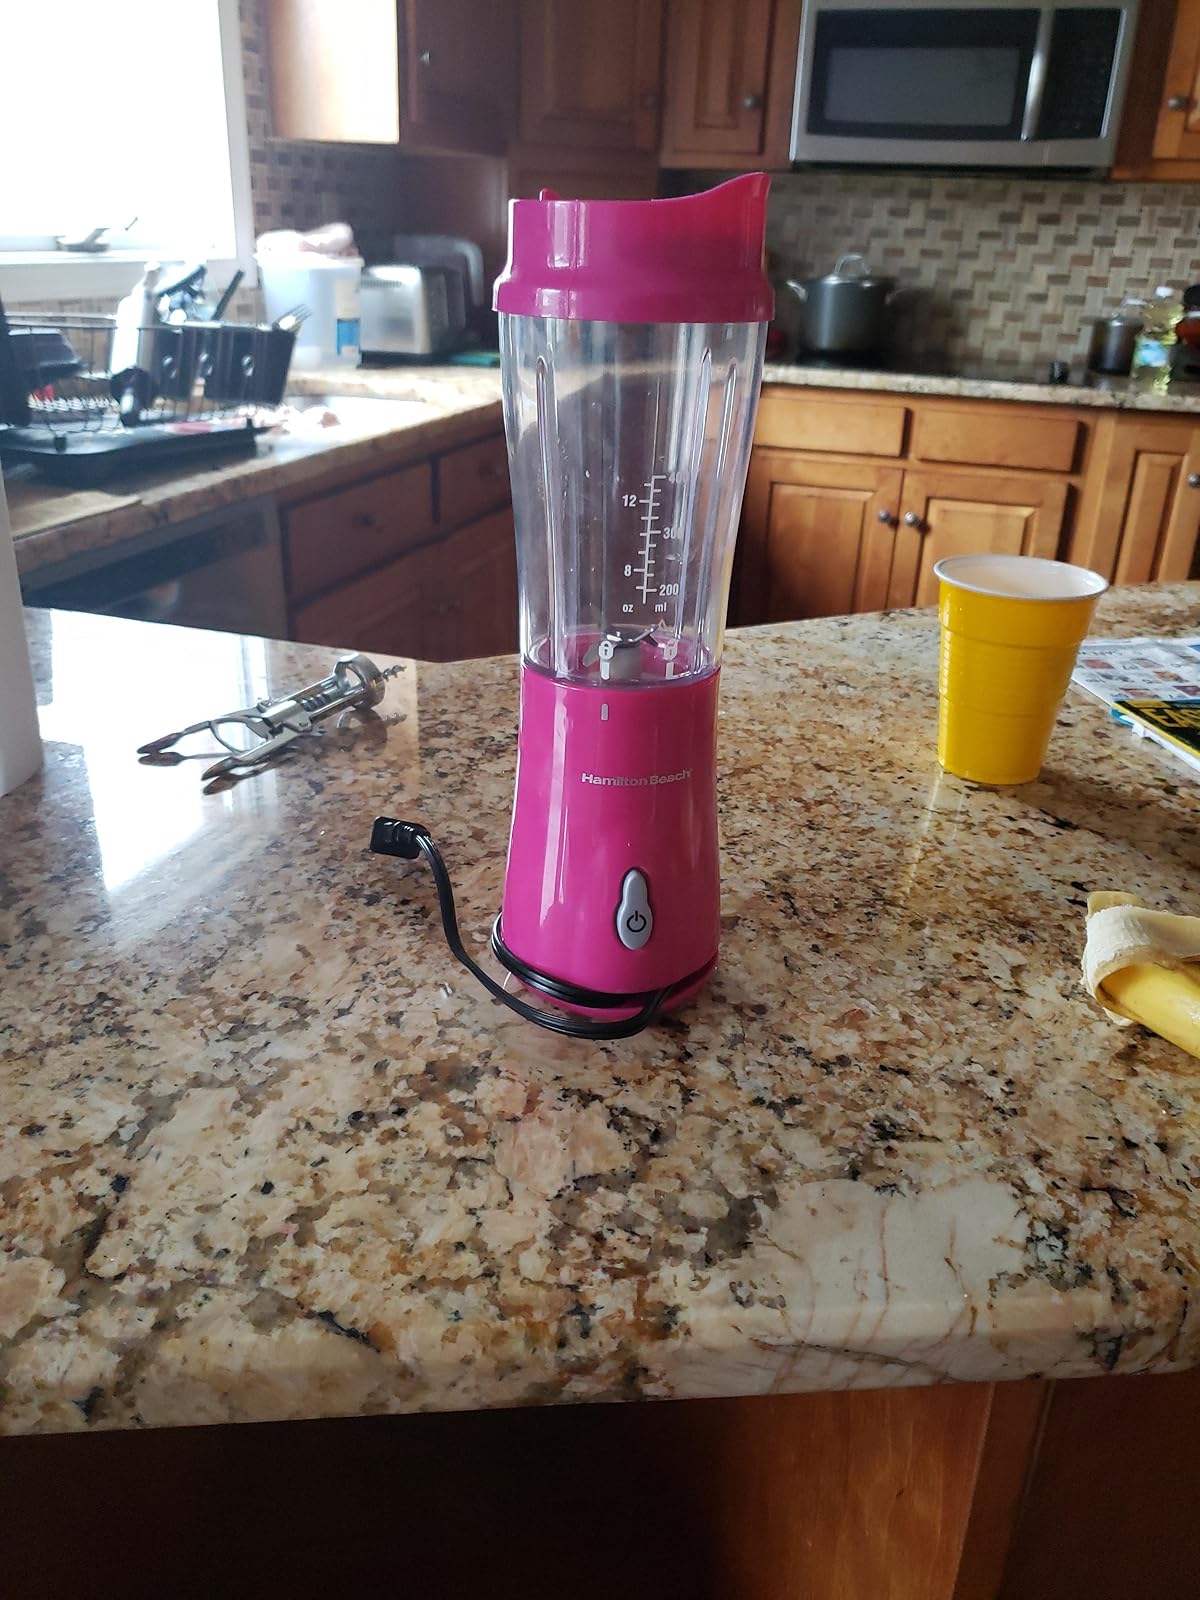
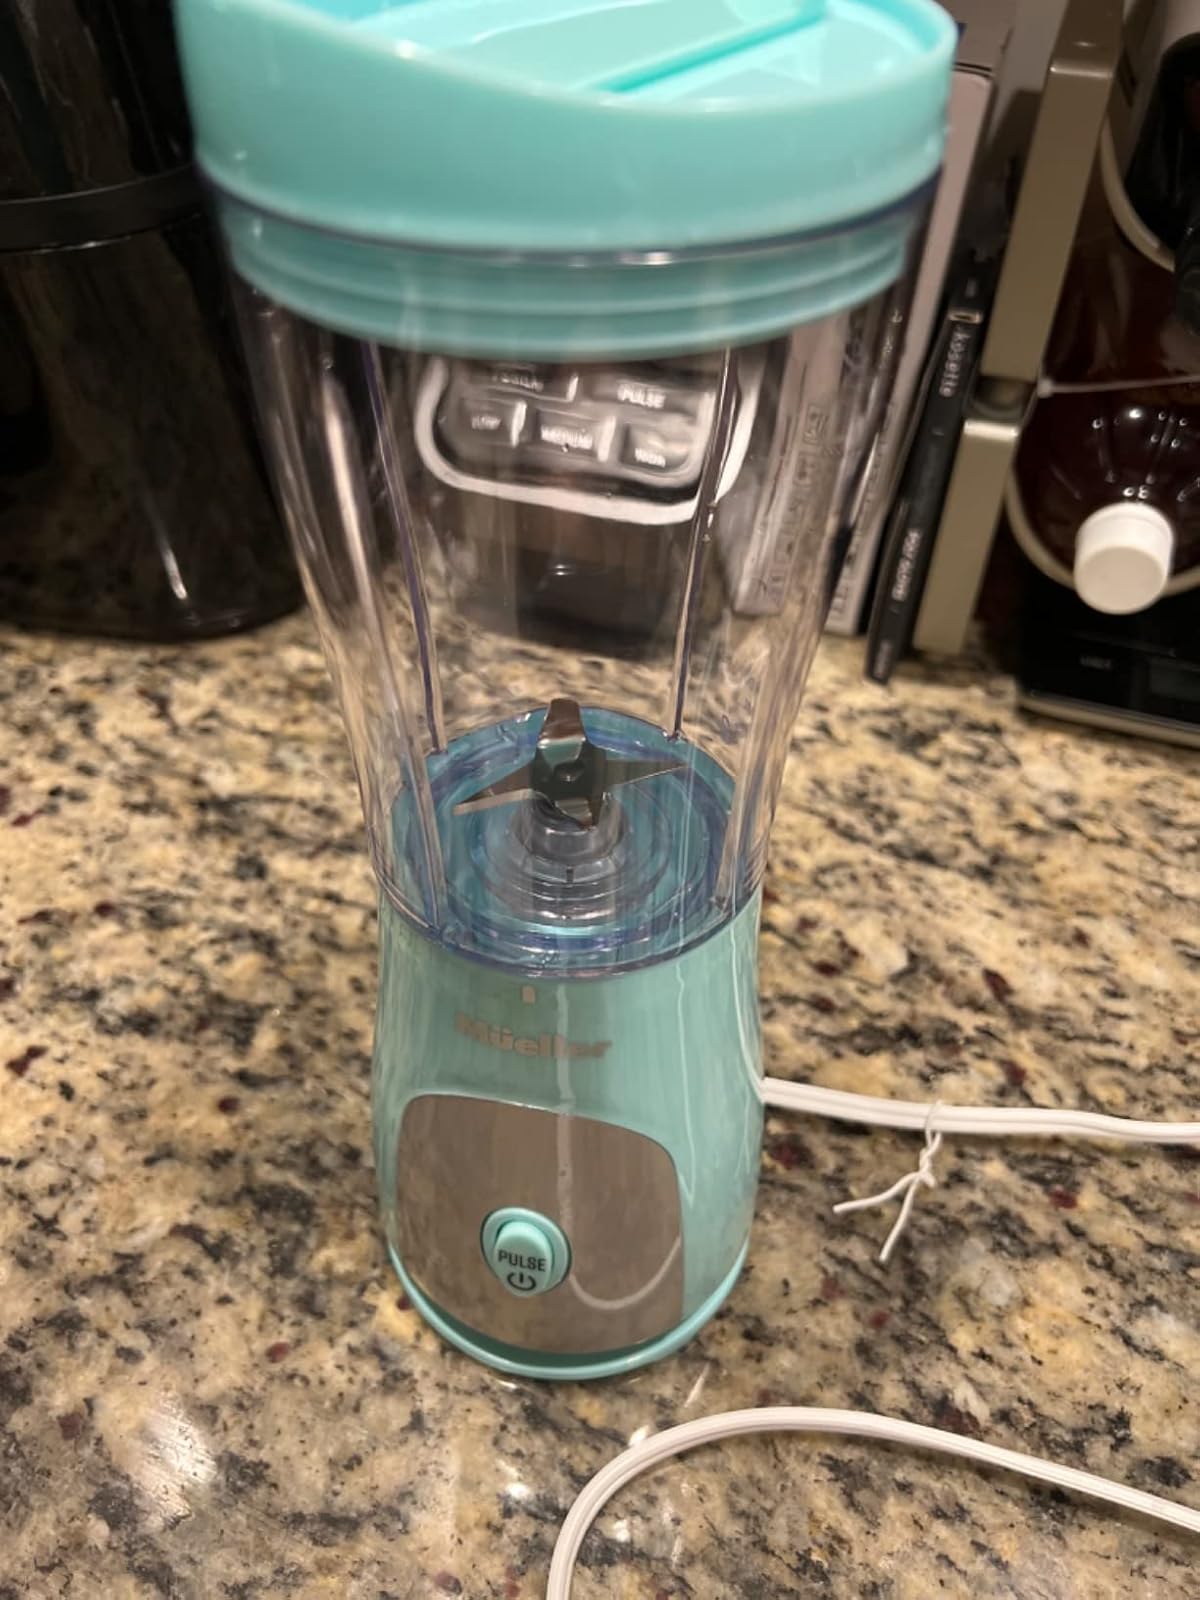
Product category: items_blender
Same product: no